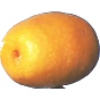
Label: kumquats